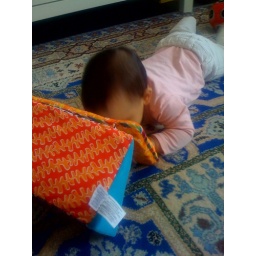
Laila kissing the girl in the mirror